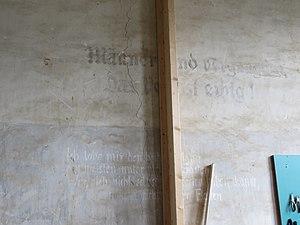
Inscription en allemand dans l'orangerie du château de la Hallière
Le château de la Hallière est situé sur la commune de Digny, dans le département français d'Eure-et-Loir. Il jouxte le manoir du Romphaye dont il a partagé l'histoire. Si celui-ci a gardé son aspect d'origine, le manoir de la Hallière a fait place à un château dans le goût du XVIIIᵉ siècle, avec des remaniements sous la Restauration.